Shivani Tomar

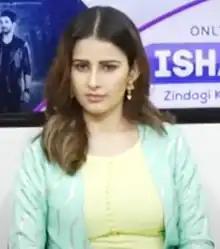
Tomar in 2021

Shivani Tomar is an Indian actress who mainly works in Hindi television. She made her acting debut in 2012 with "". She is best known for her portrayal of Shakti Rai in "", Chandni Narayan in "Iss Pyaar Ko Kya Naam Doon 3", Kanchan in "Mitegi Laxman Rekha" and Dr. Agni Awasthi in "Agni Vayu".